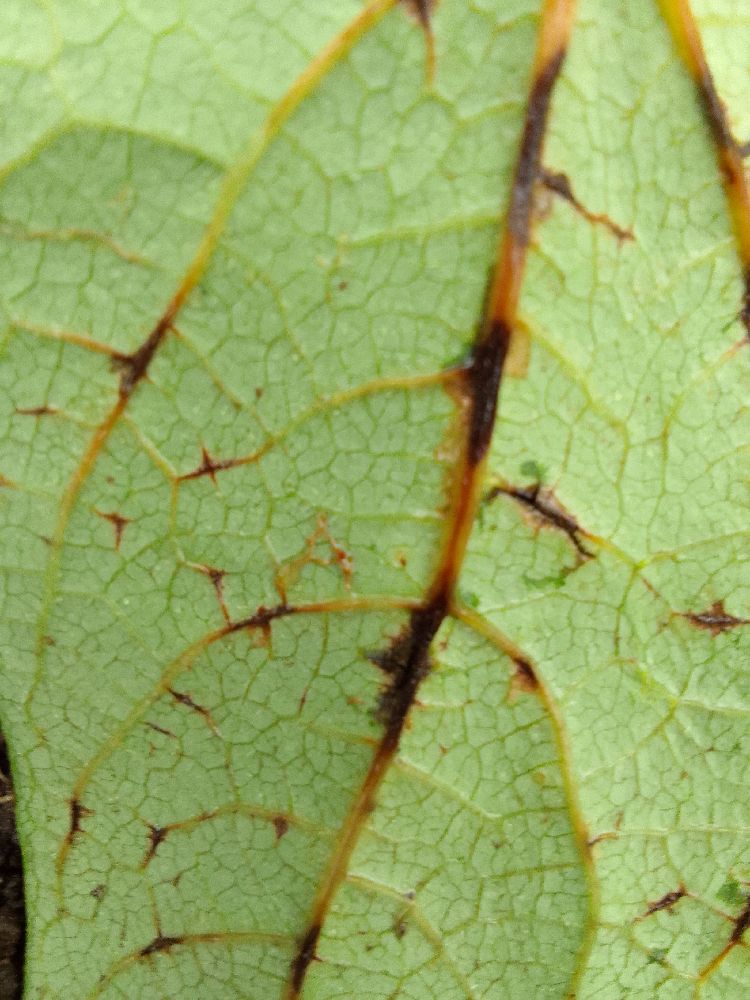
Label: anthracnose